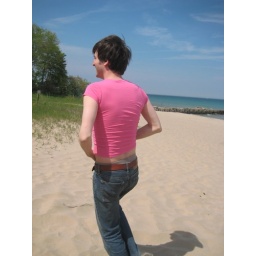
What's wrong with a dude in a pink shirt